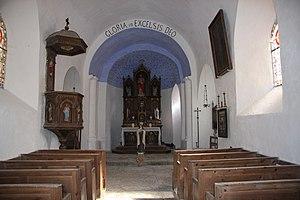
Église priorale Notre-Dame-de-l'Assomption de Gatuzières
Gatuzières est une commune française située dans le département de la Lozère en région Occitanie.